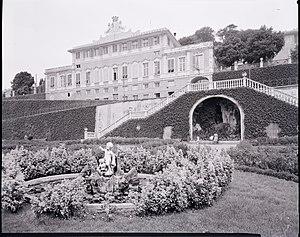
Brignole est le nom d'une illustre famille patricienne de Gênes connue dès 1218 à Rapallo. Patriciens de la sérénissime république de Gênes, les Brignole portaient les titres de marquis Brignole-Sale et de Groppoli pour la branche aînée et celui de marquis Brignole pour les autres lignées patriciennes